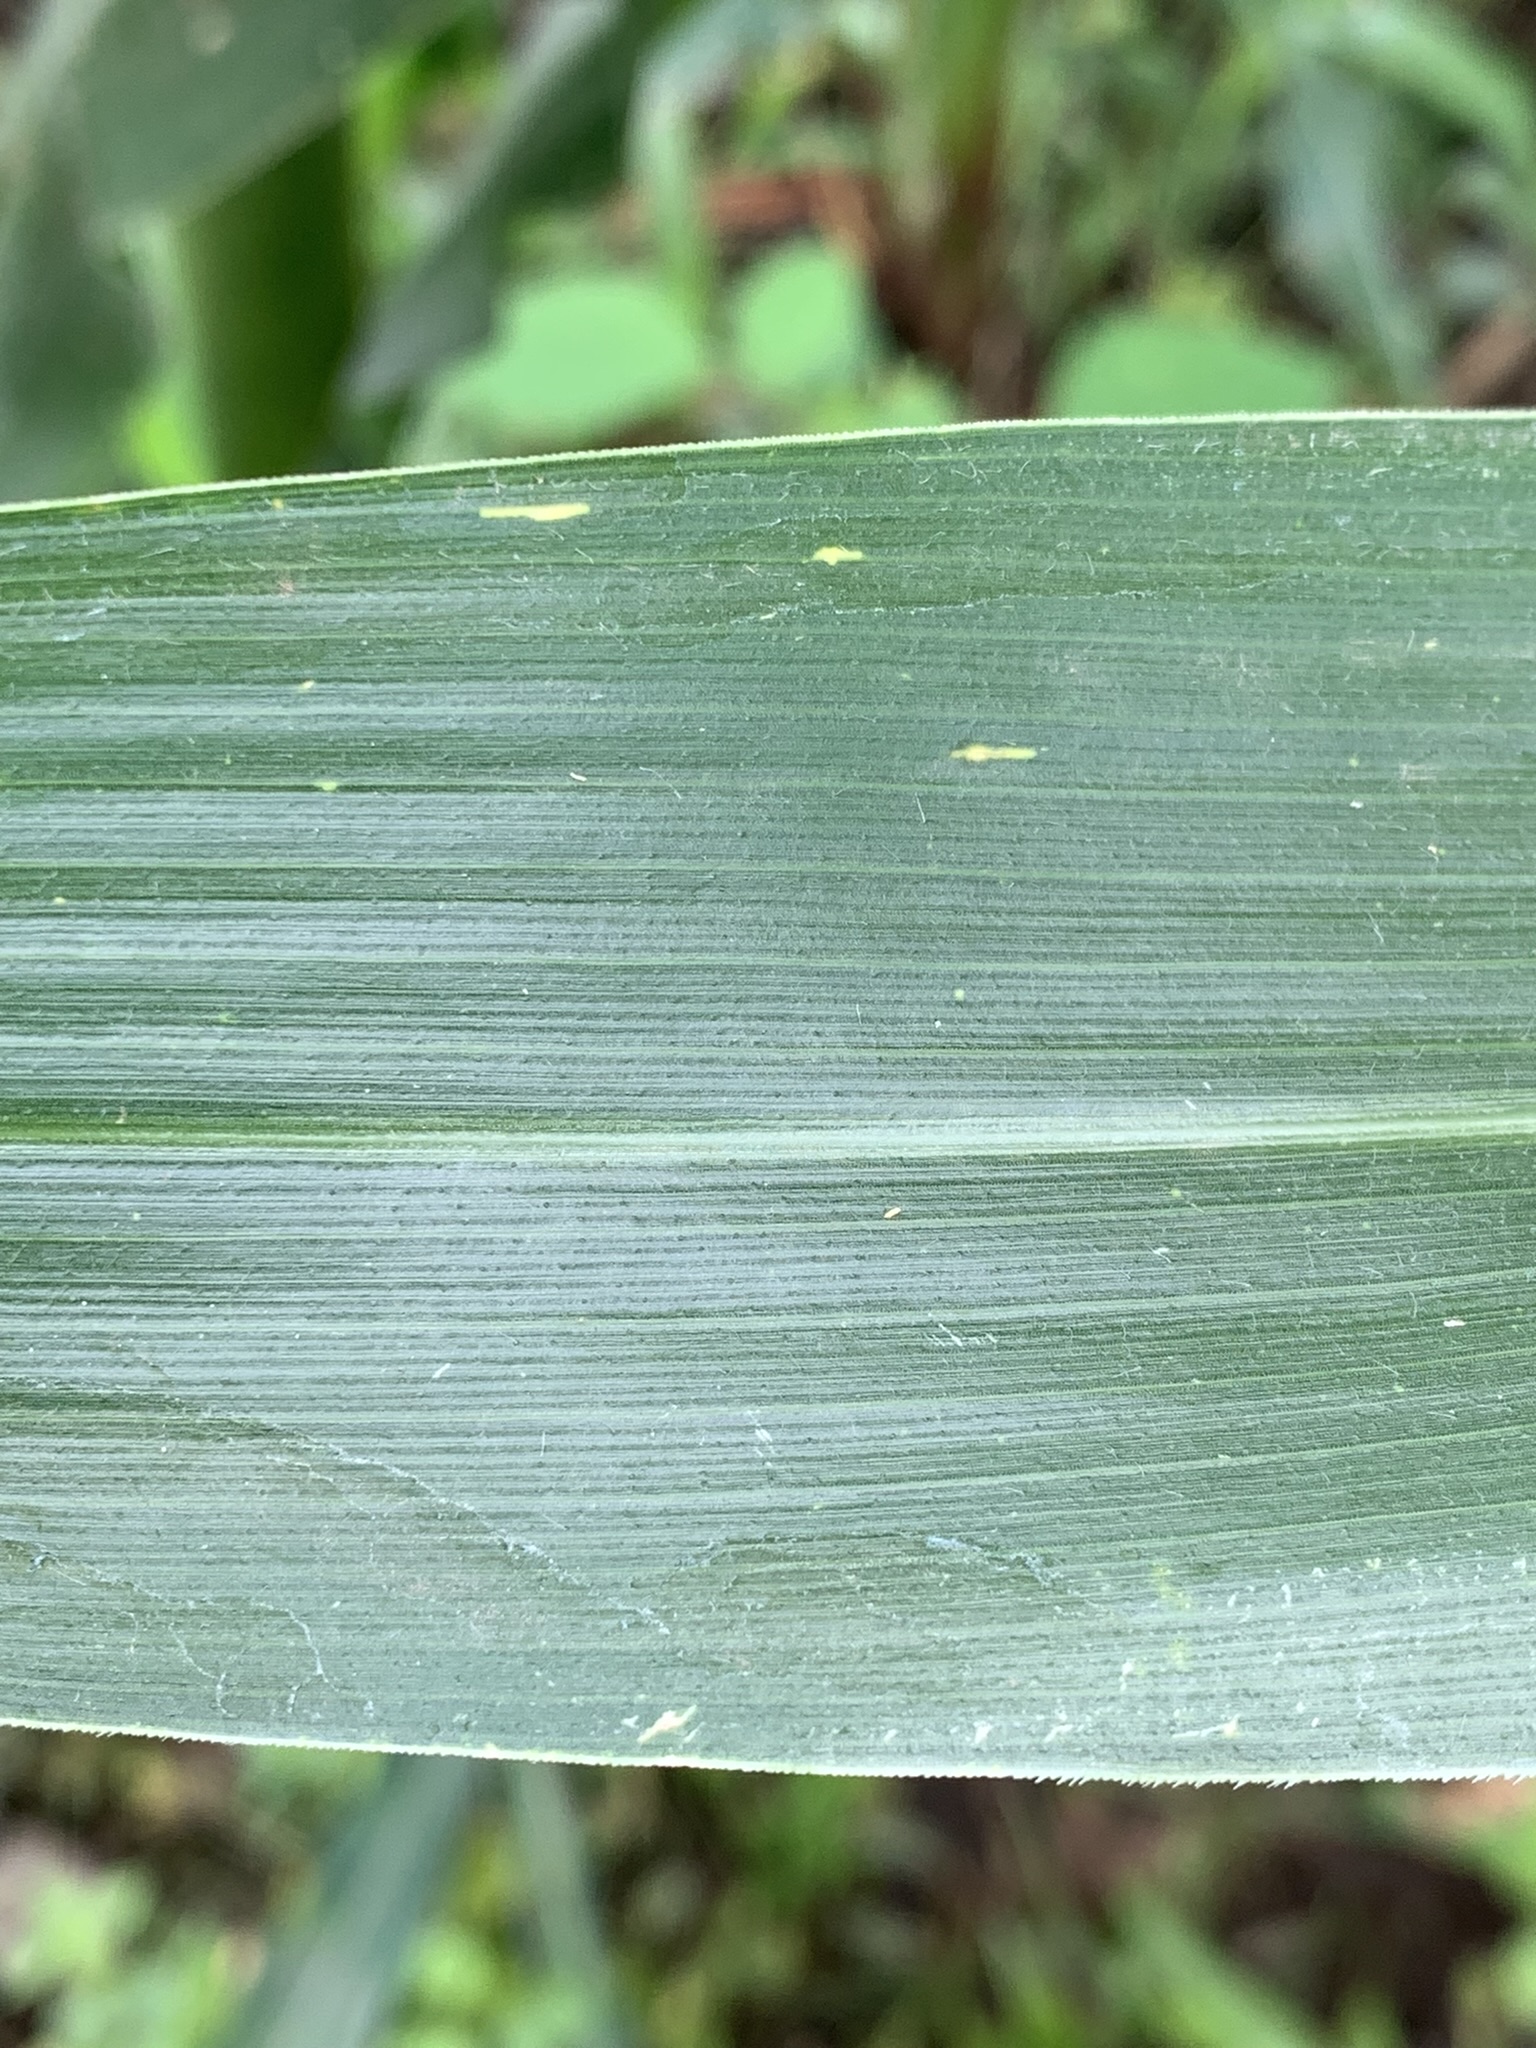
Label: MSV